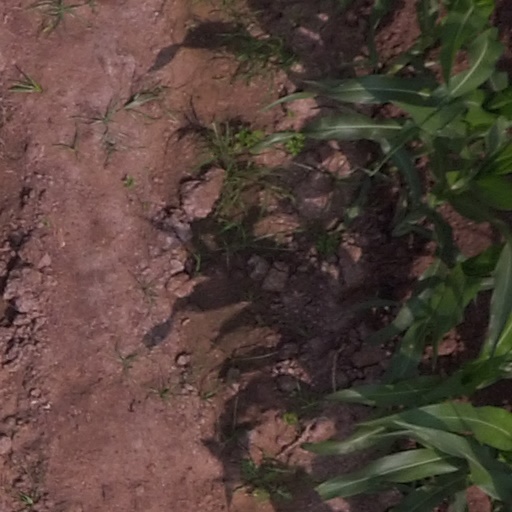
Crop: maize; corn